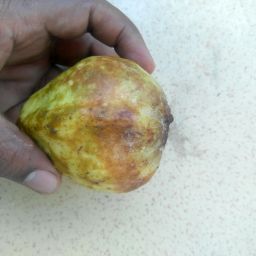
Fruit: Guava
Quality: Bad